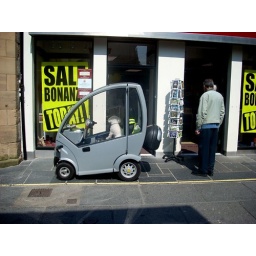
cute dog in cute car